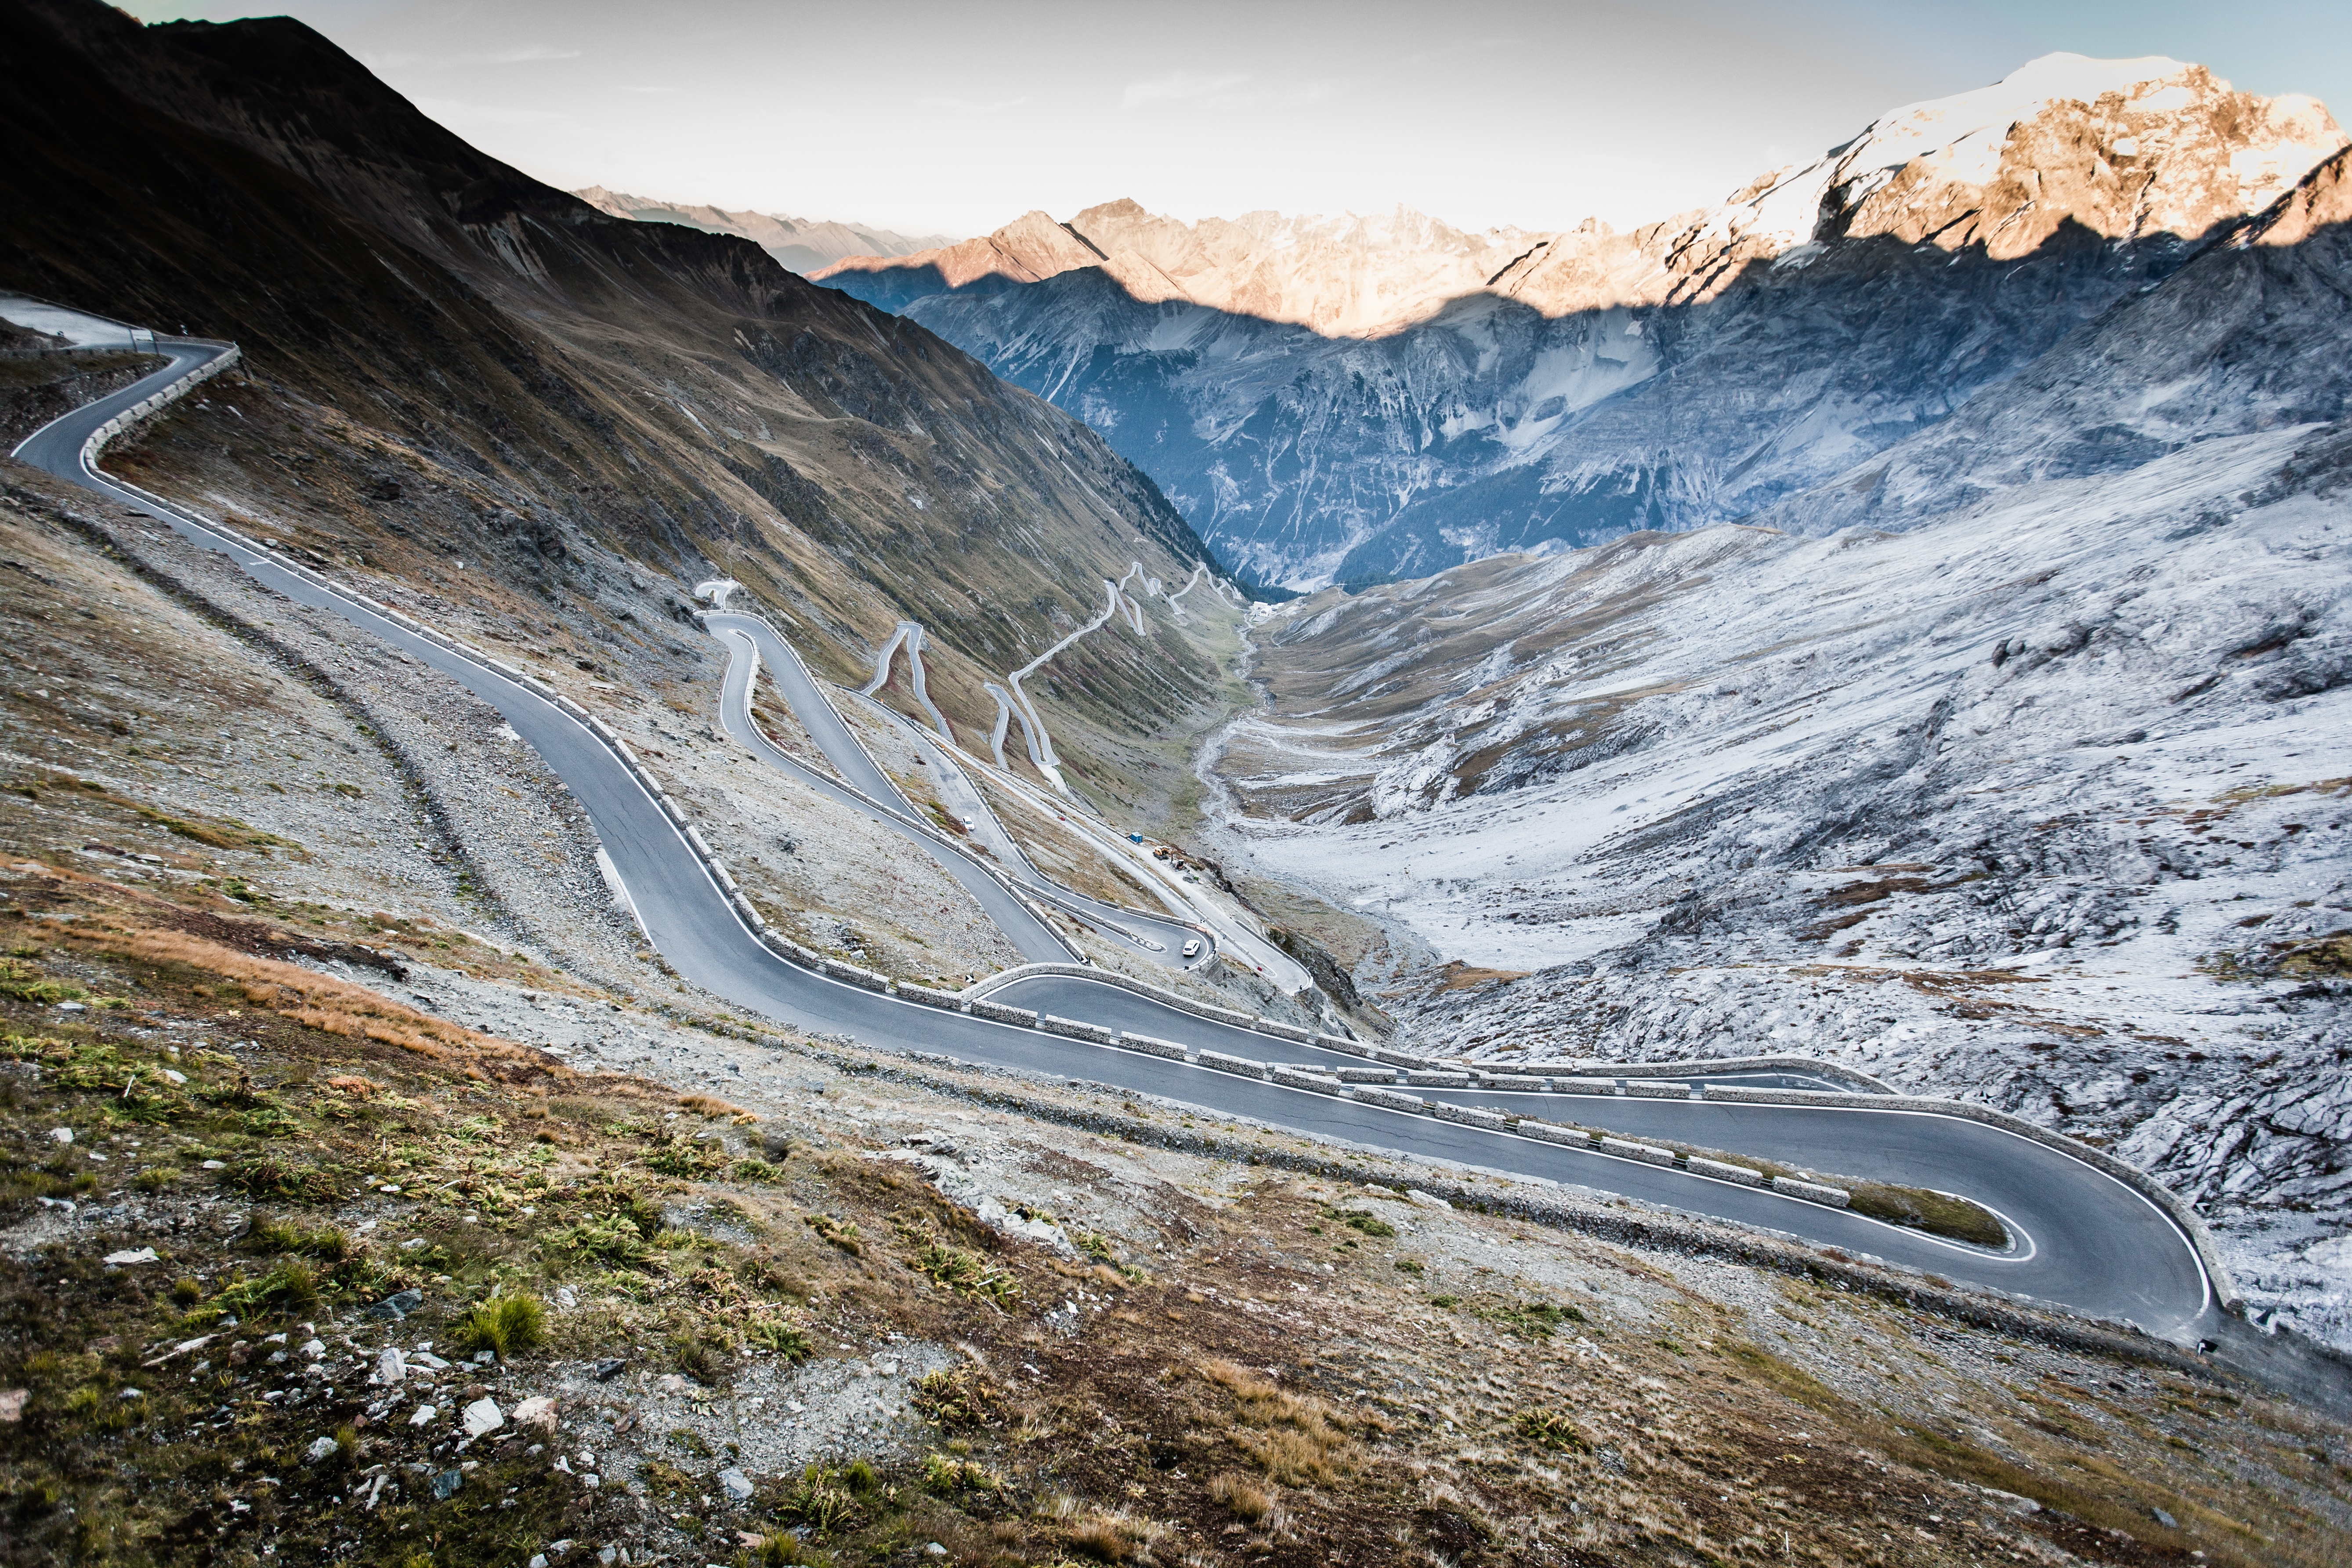
landscape, nature, mountain, snow, winter, road, valley, mountain range, glacier, weather, serpentine, geology, alps, plateau, moraine, landform, aerial photography, mountain pass, geographical feature, mountainous landforms, glacial landform, geological phenomenon